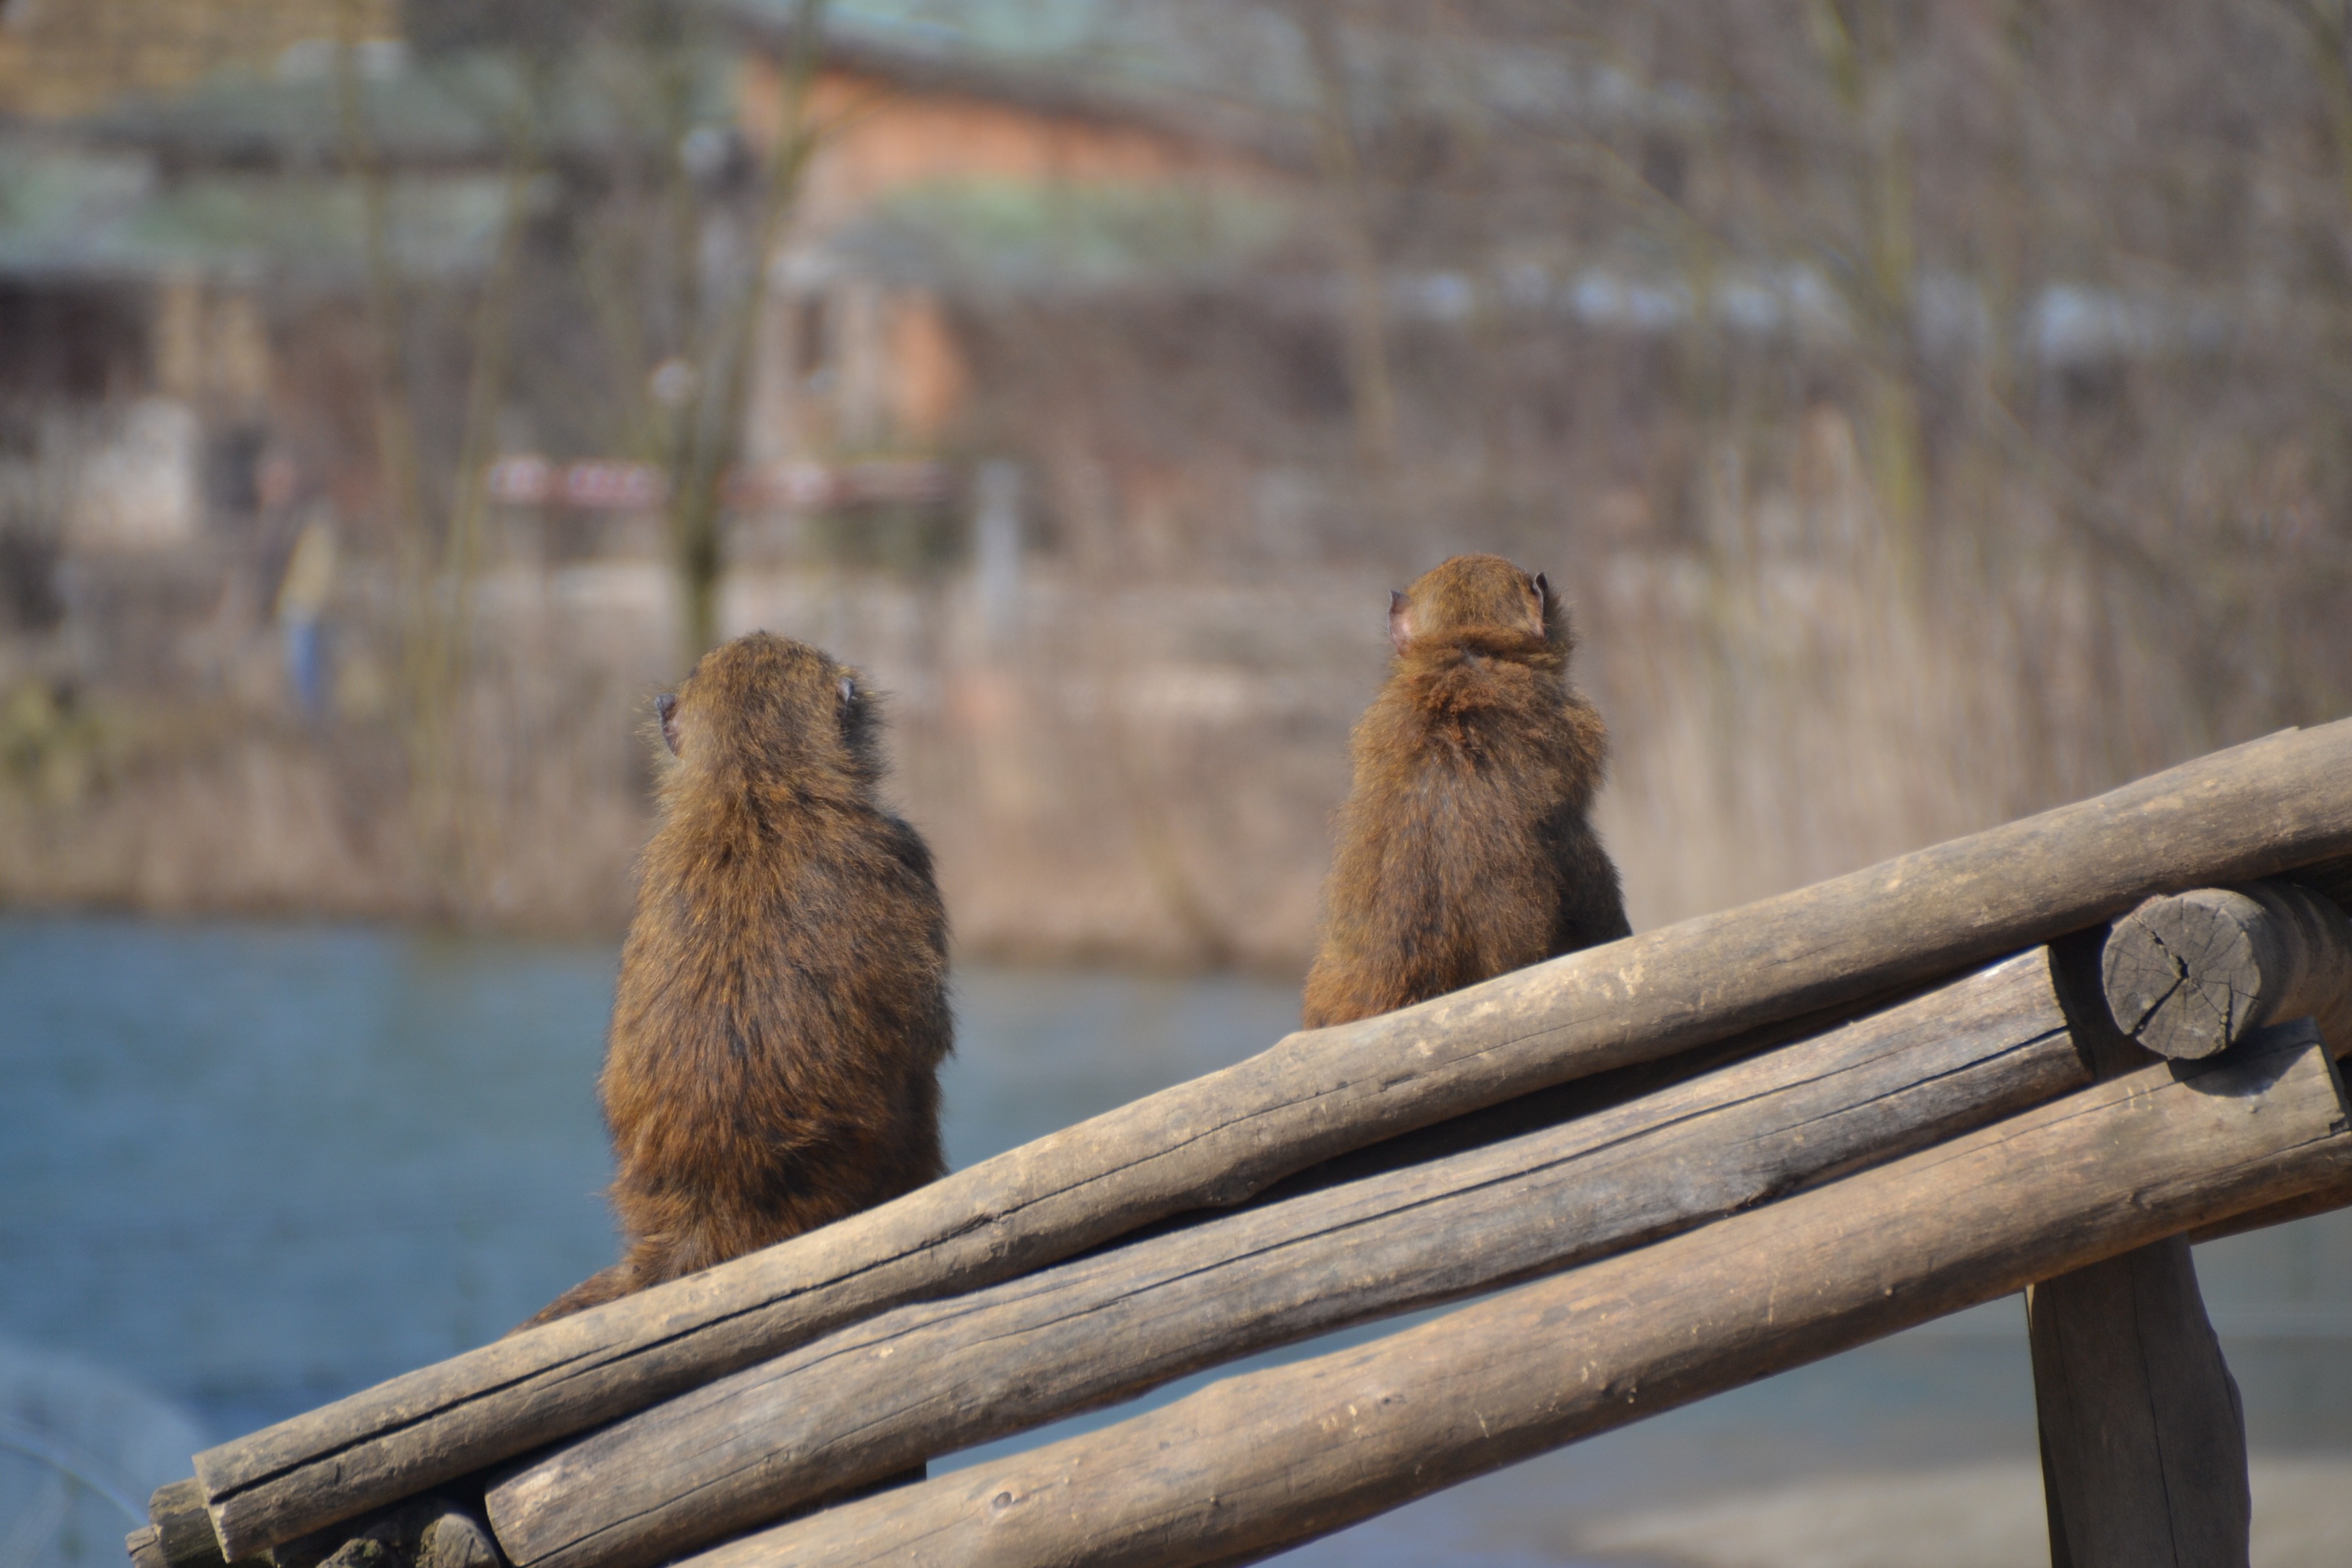
nature, wood, animal, wildlife, zoo, mammal, monkey, fauna, primate, climb, vertebrate, ffchen, macaque